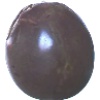
Label: Passion Fruit 1